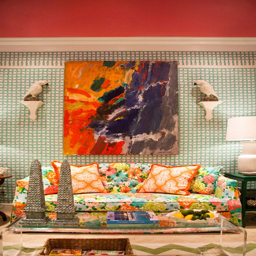
this colorful room is comprised of patterns by clothing business .